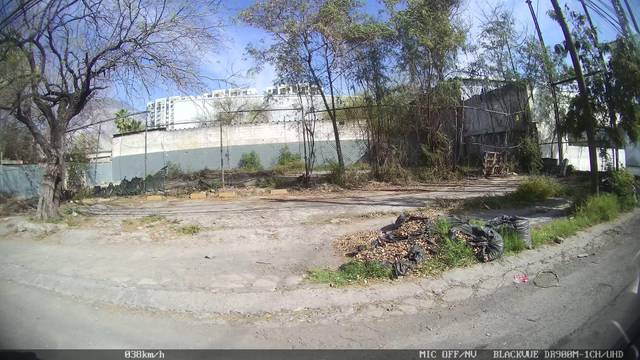
Region: Mexico
Coordinates: 25.672, -100.375